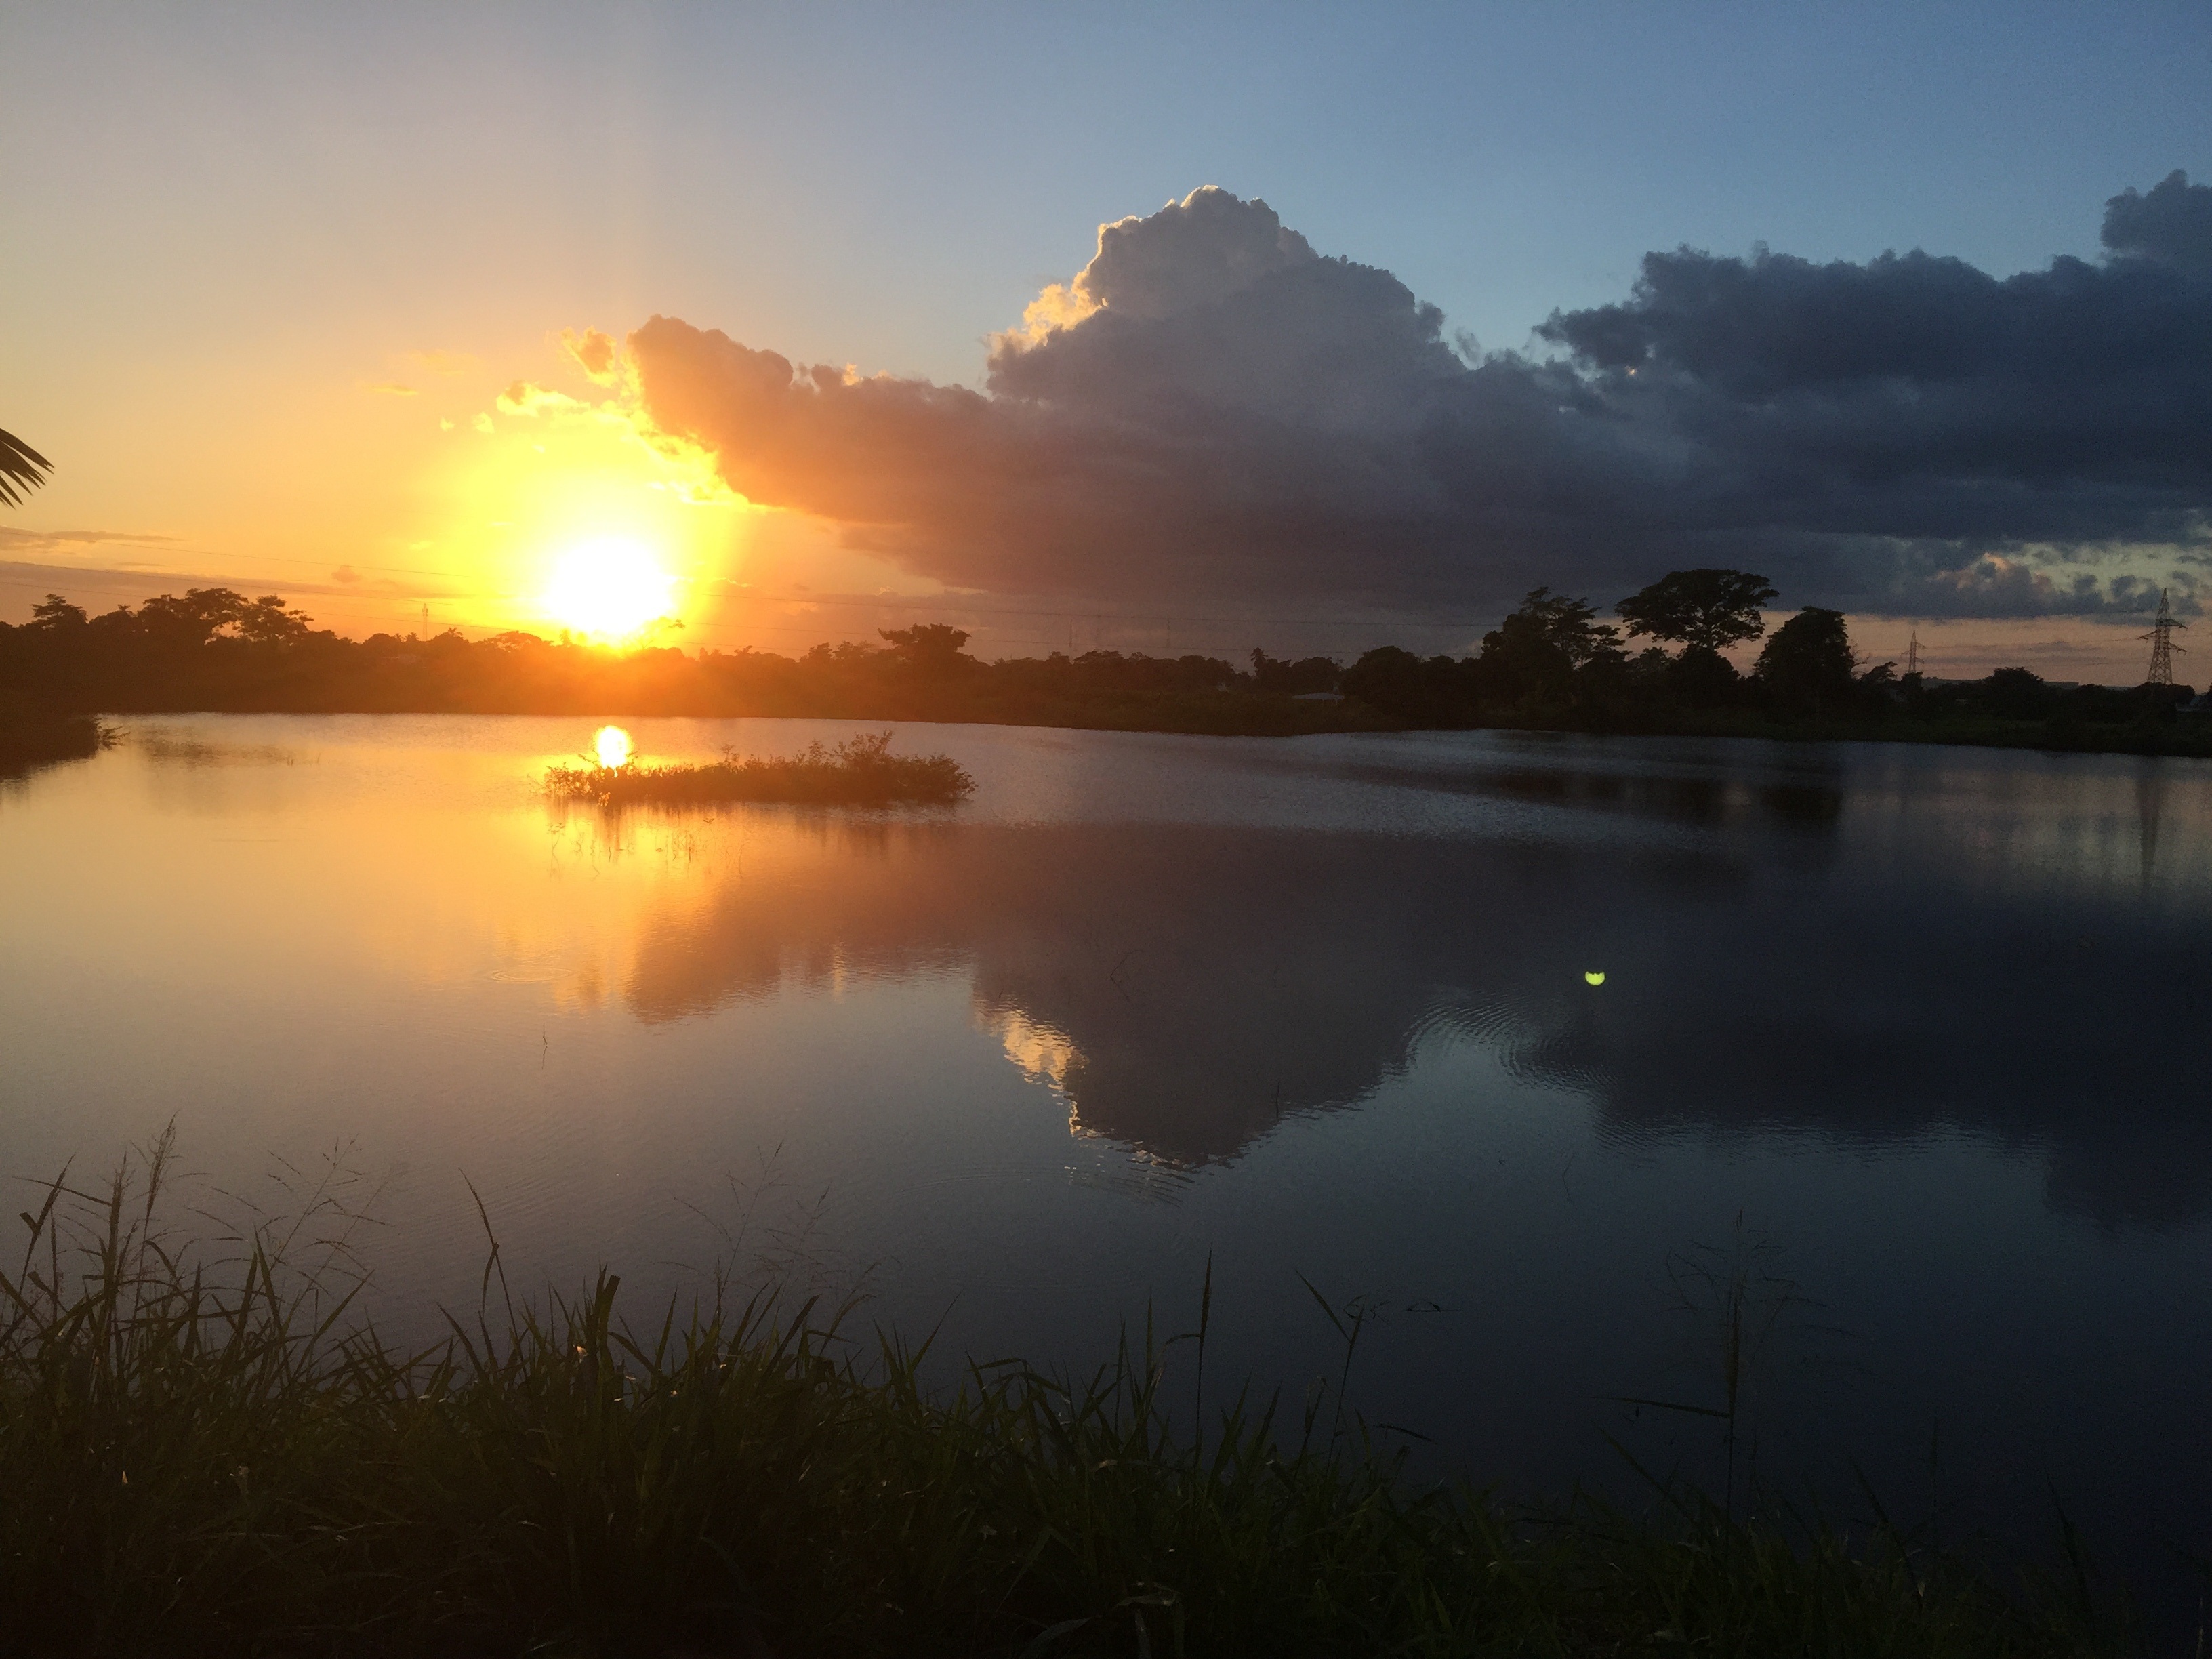
landscape, sea, water, nature, horizon, cloud, sun, sunrise, sunset, mist, sunlight, morning, lake, dawn, atmosphere, river, dusk, evening, reflection, reservoir, mexico, laguna, loch, afterglow, atmospheric phenomenon